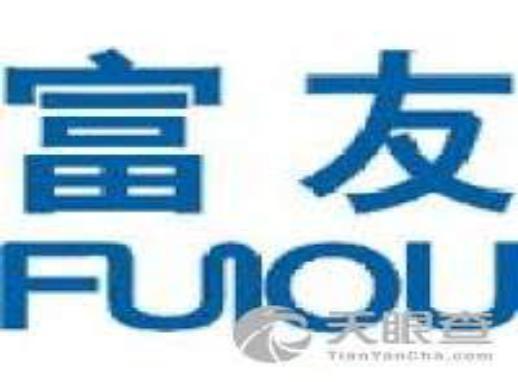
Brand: fuyou
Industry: Electronic